The Big Green Bus

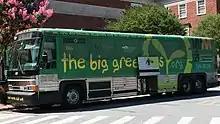
The Big Green Bus in Chapel Hill, NC, July 2010.

The BGB is part of the Dartmouth Outing Club and is entirely student-run. In addition to participating in various public events, the BGB brings their educational presentations to schools, camps and other gatherings , where participants are educated on managing environmental projects. The BGB's website provides additional educational resources and tips.